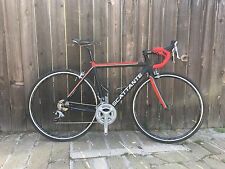
Vehicle type: Bikes